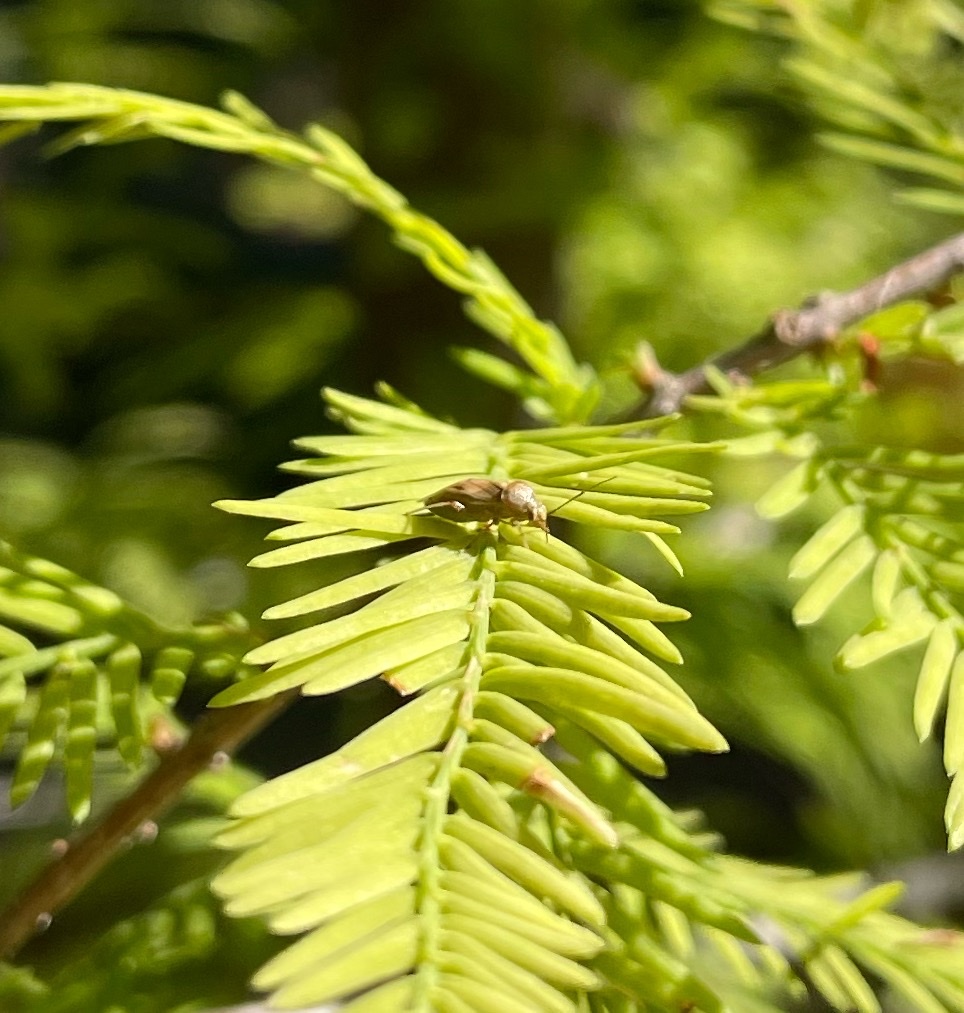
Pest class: lygus_bug